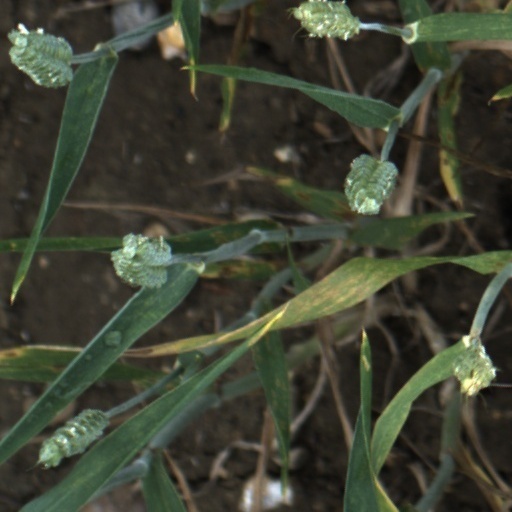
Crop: wheat